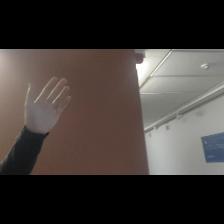
Label: Human